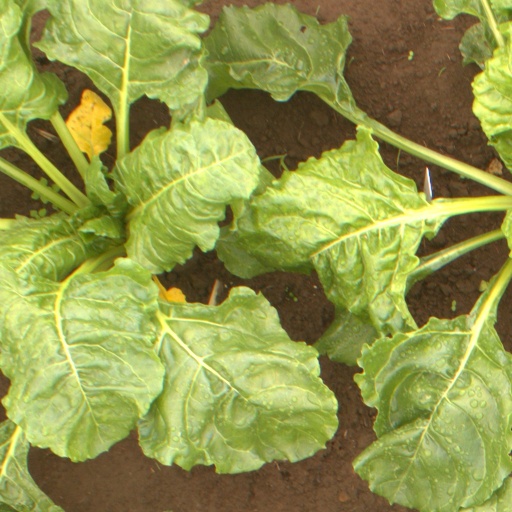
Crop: sugar beet